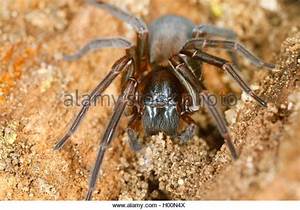
Label: spider